Nikolay Muravyov-Amursky

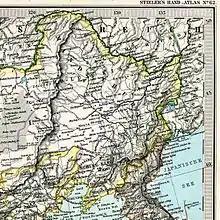
The Sino-Russian border after the Beijing Treaty of 1860, with the new Russian towns built north of the Amur and east of the Ussury by 1891 (date of this map). Muravyov-Amursky Peninsula (not labeled on this map) is the site of the city of Vladivostok on the Sea of Japan

In 1840, Muravyov was assigned to command one of the sections of the Black Sea coast defense lines, during which time he participated in the suppression of the Ubykh people.